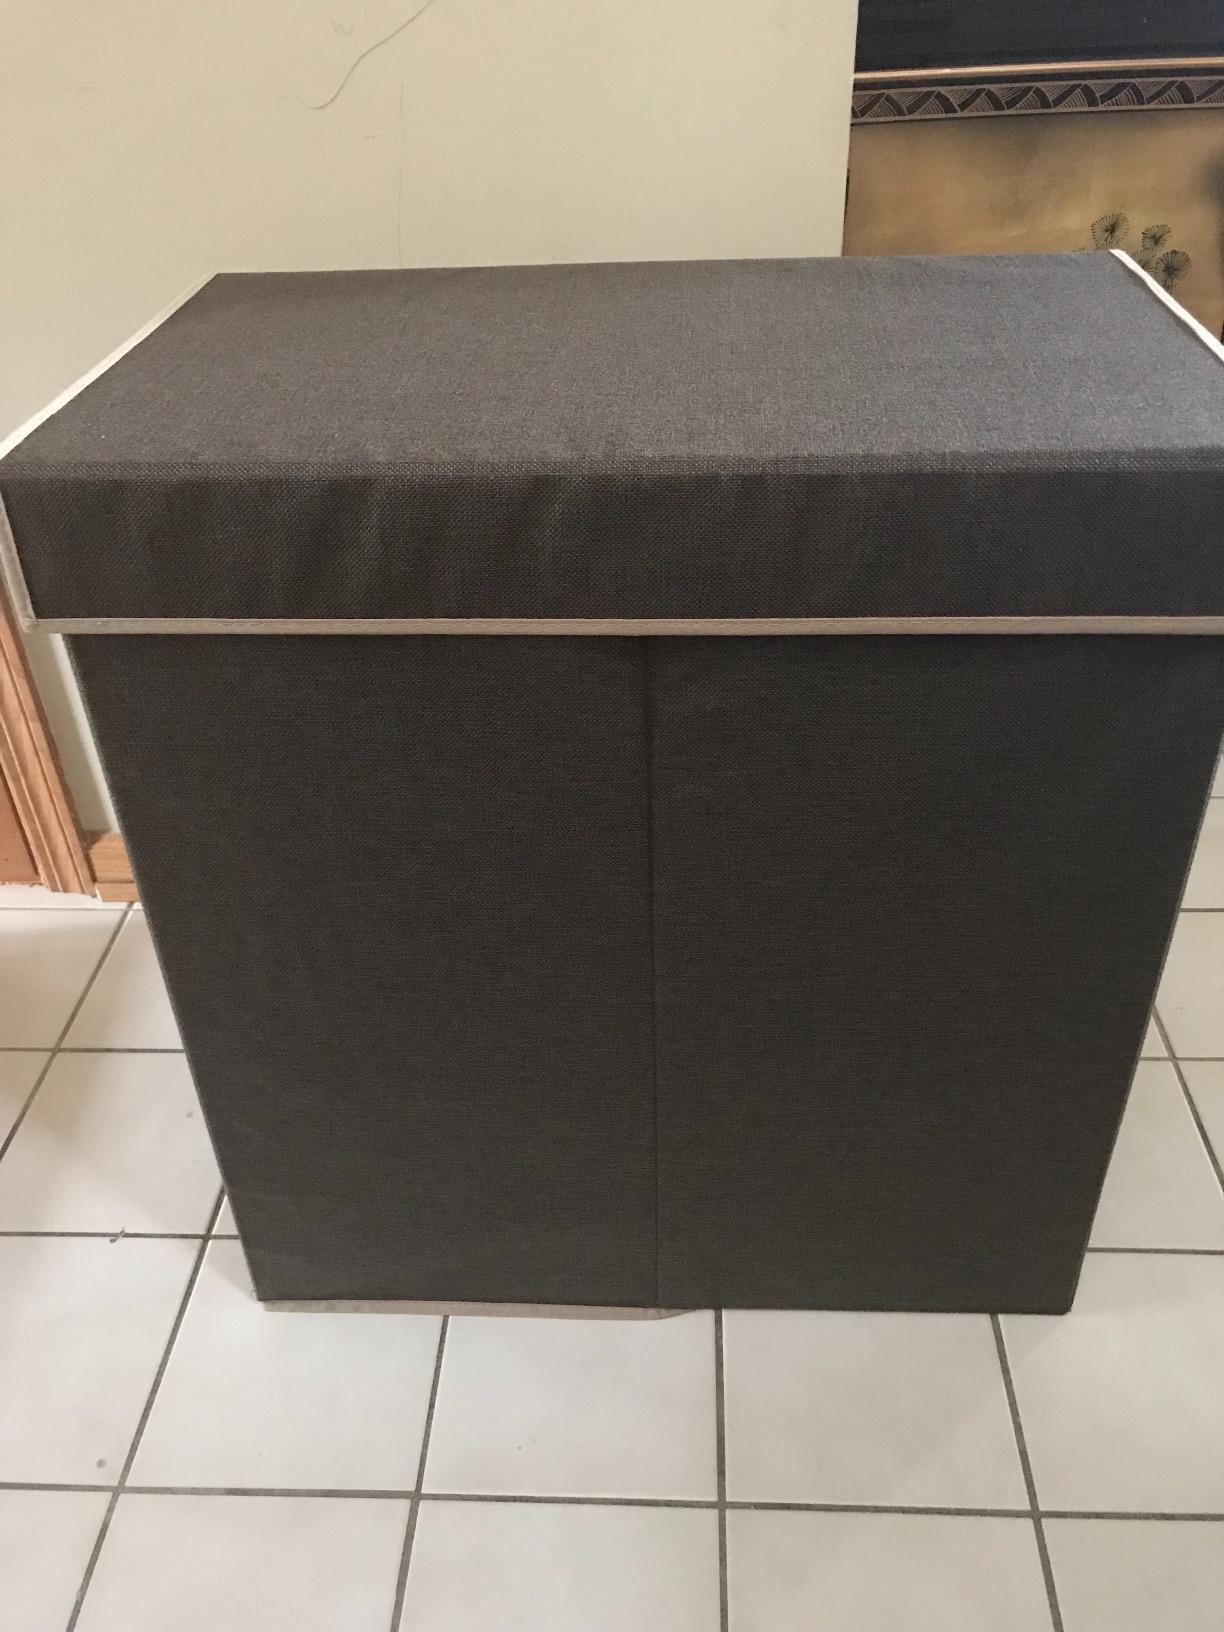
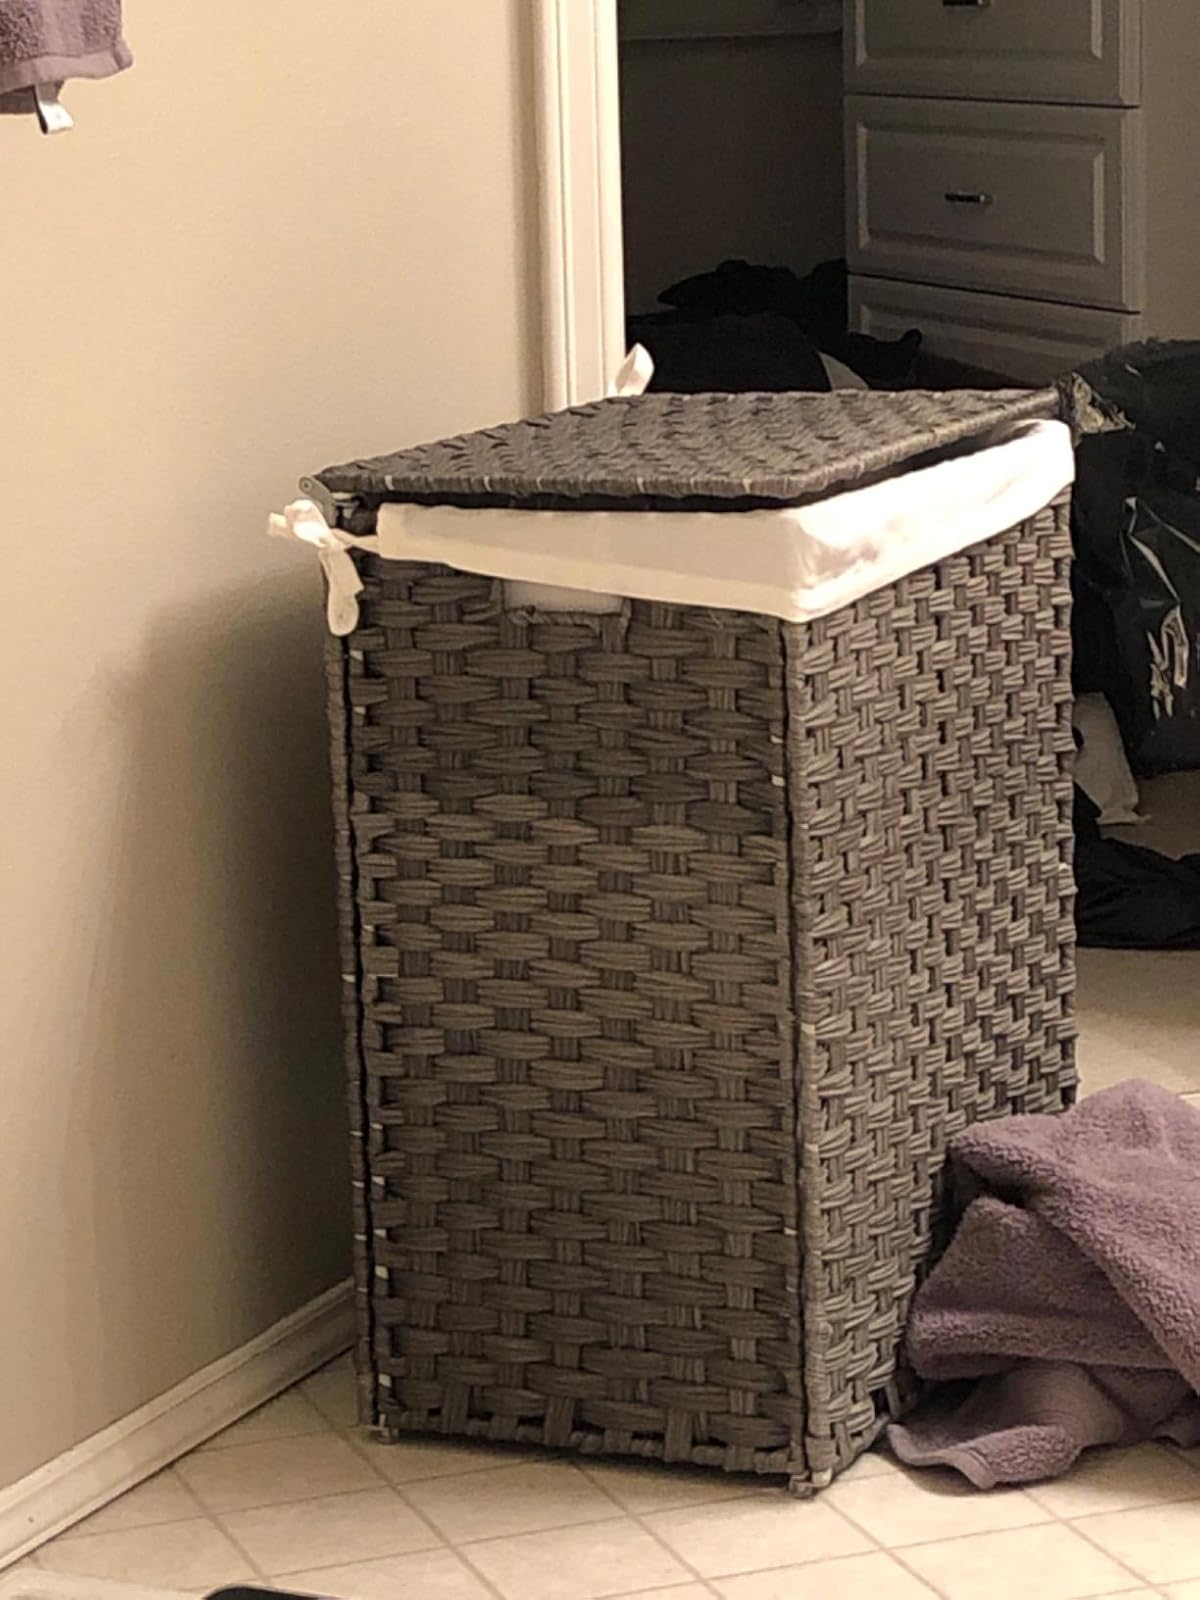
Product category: items_hamper
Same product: no